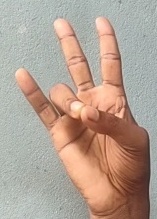
ASL sign: 7